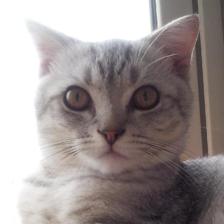
Label: animals